Kirkwood House (Washington, D.C.)

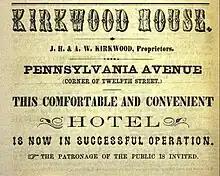
Kirkwood House advertisement in 1858 edition of Boyd's directory of Washington, D.C.

Circa 1859, the Kirkwood was recommended for "the more retiring and unostentatious...The limited capacity and admirable regulations of this establishment give it much of the quiet of a well-ordered private family." During the Lincoln administration, Kirkwood's was considered one of the principal hotels of the city, along with Willard's, the National, and the Metropolitan, all located along Pennsylvania Avenue. Circa 1864, J. H. Kirkwood and A. W. Kirkwood sold out and moved to Cleveland, Ohio, where they took over management of the Weddell House, supposedly called the "Astor House of the Lakes." The Kirkwood House hotel then came under the control of one Christopher C. Sprague (and company). In 1864, Sprague advertised in the "Boyd's Directory for Washington, D.C." that "The comfortable and convenient hotel, long established and well known, is still in operation. The patronage of the public is invited." Circa 1865, it would have cost between $3 and $4.50 a day to stay at a place like the Kirkwood in D.C.